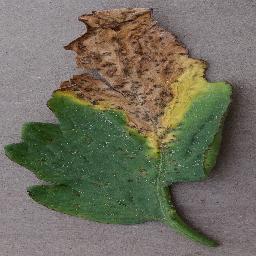
Label: Tomato___Bacterial_spot